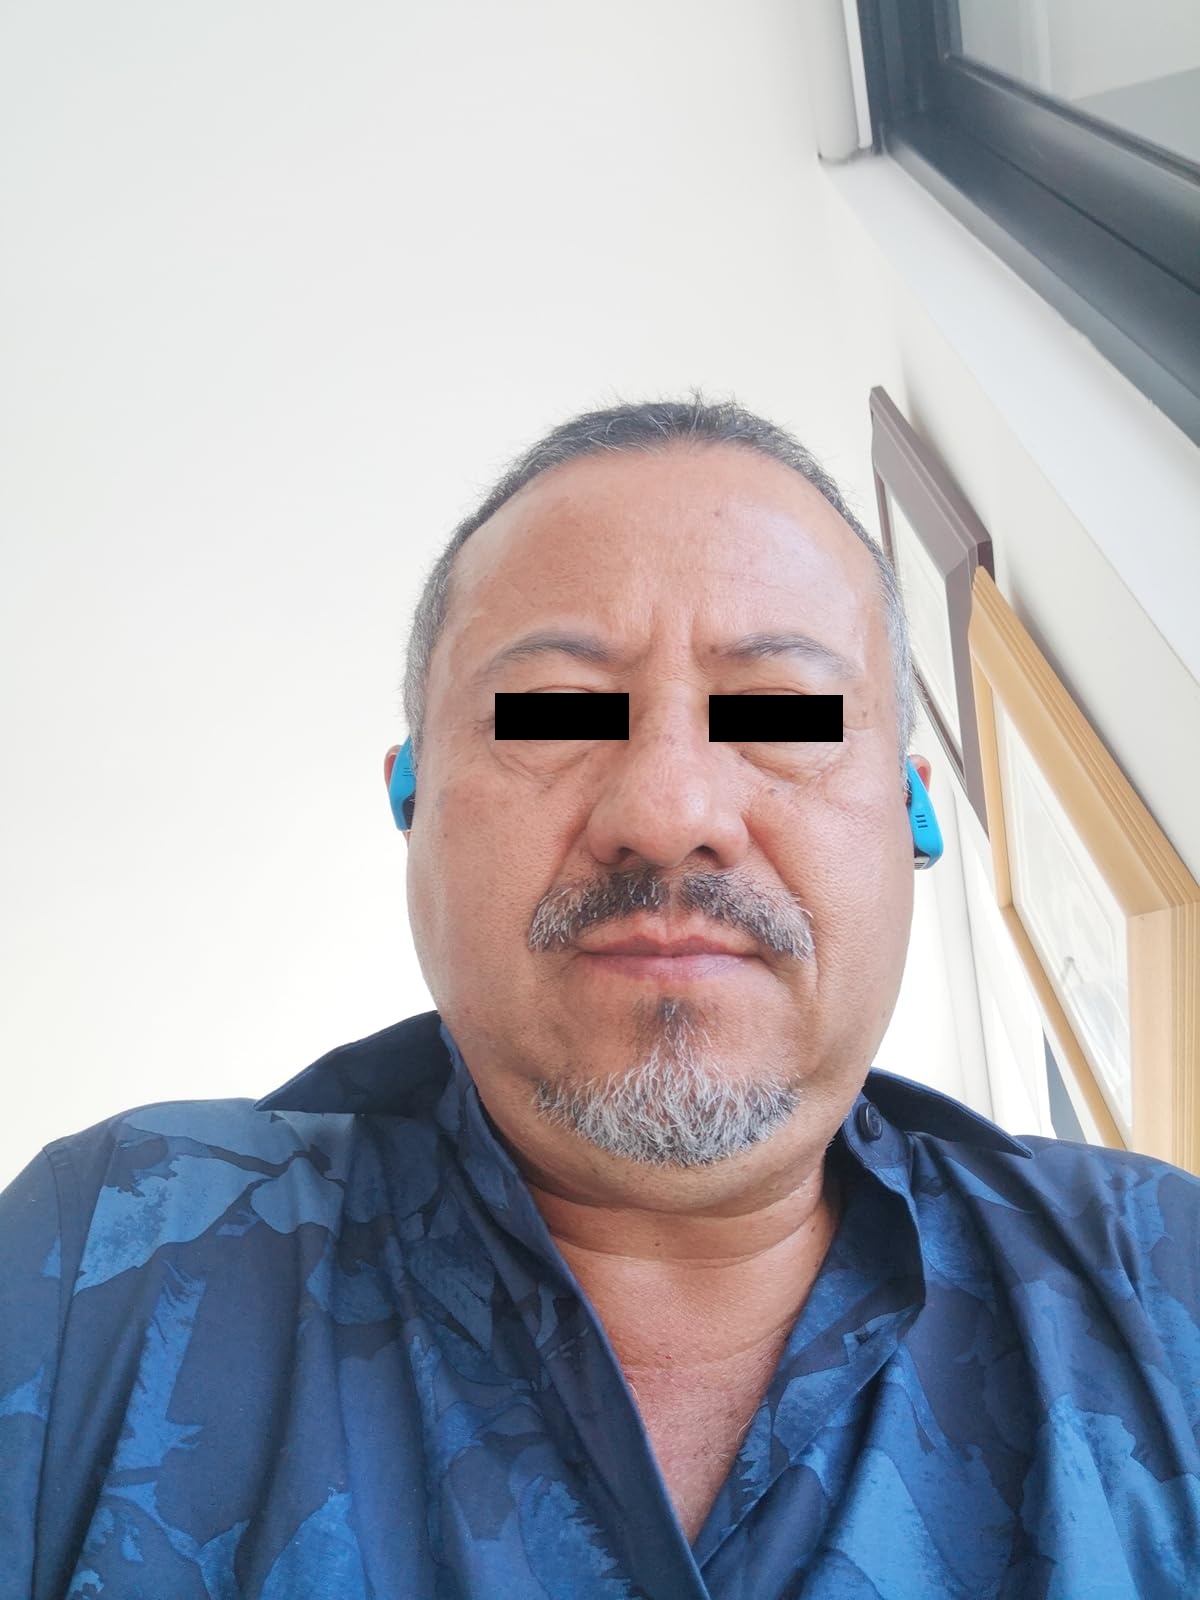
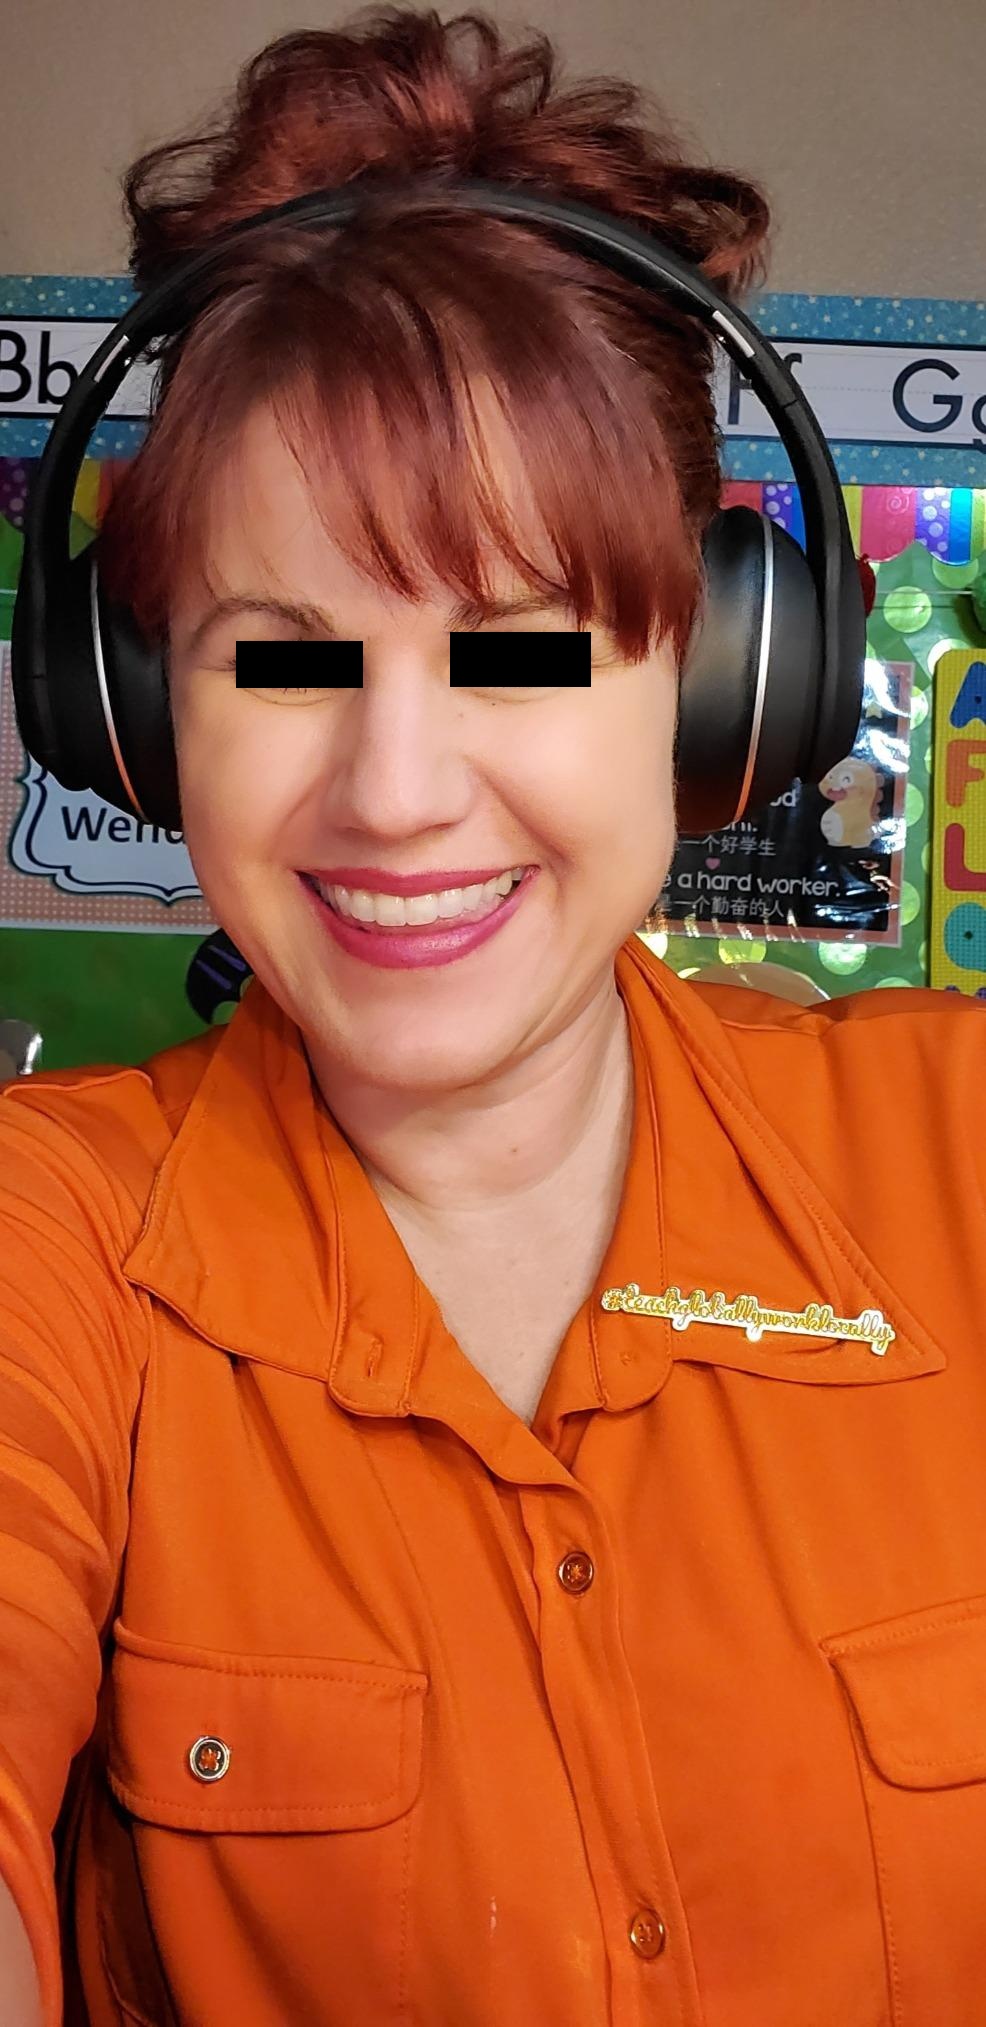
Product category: headphones
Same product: no